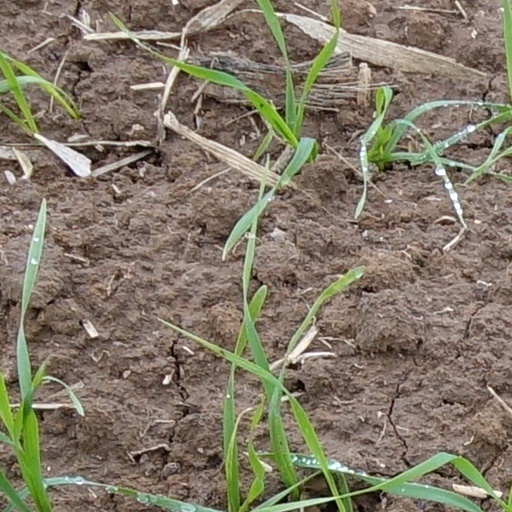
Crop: wheat